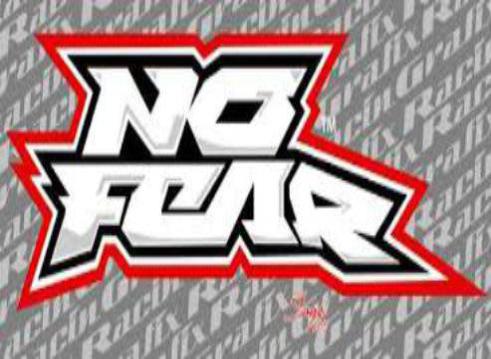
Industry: Leisure